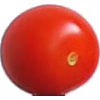
Label: Tomato Cherry Red 1